Theodore von Kármán

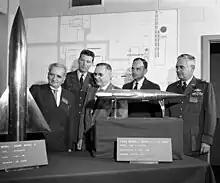
Theodore von Kármán, left, is joined by Air Force and NASA officials while inspecting two of the models used in the high velocity, high altitude wind tunnels at Arnold Air Force Base, 1959. The missiles are Agard-B and Atlas Series B.

Specific contributions include theories of non-elastic buckling, unsteady wakes in circum-cylinder flow, stability of laminar flow, turbulence, airfoils in steady and unsteady flow, boundary layers, and supersonic aerodynamics. He made additional contributions in other fields, including elasticity, vibration, heat transfer, and crystallography. His name also appears in a number of concepts, for example: